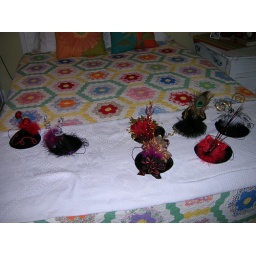
I chose the red one with the butterfly in the front row. It was hard to choose!